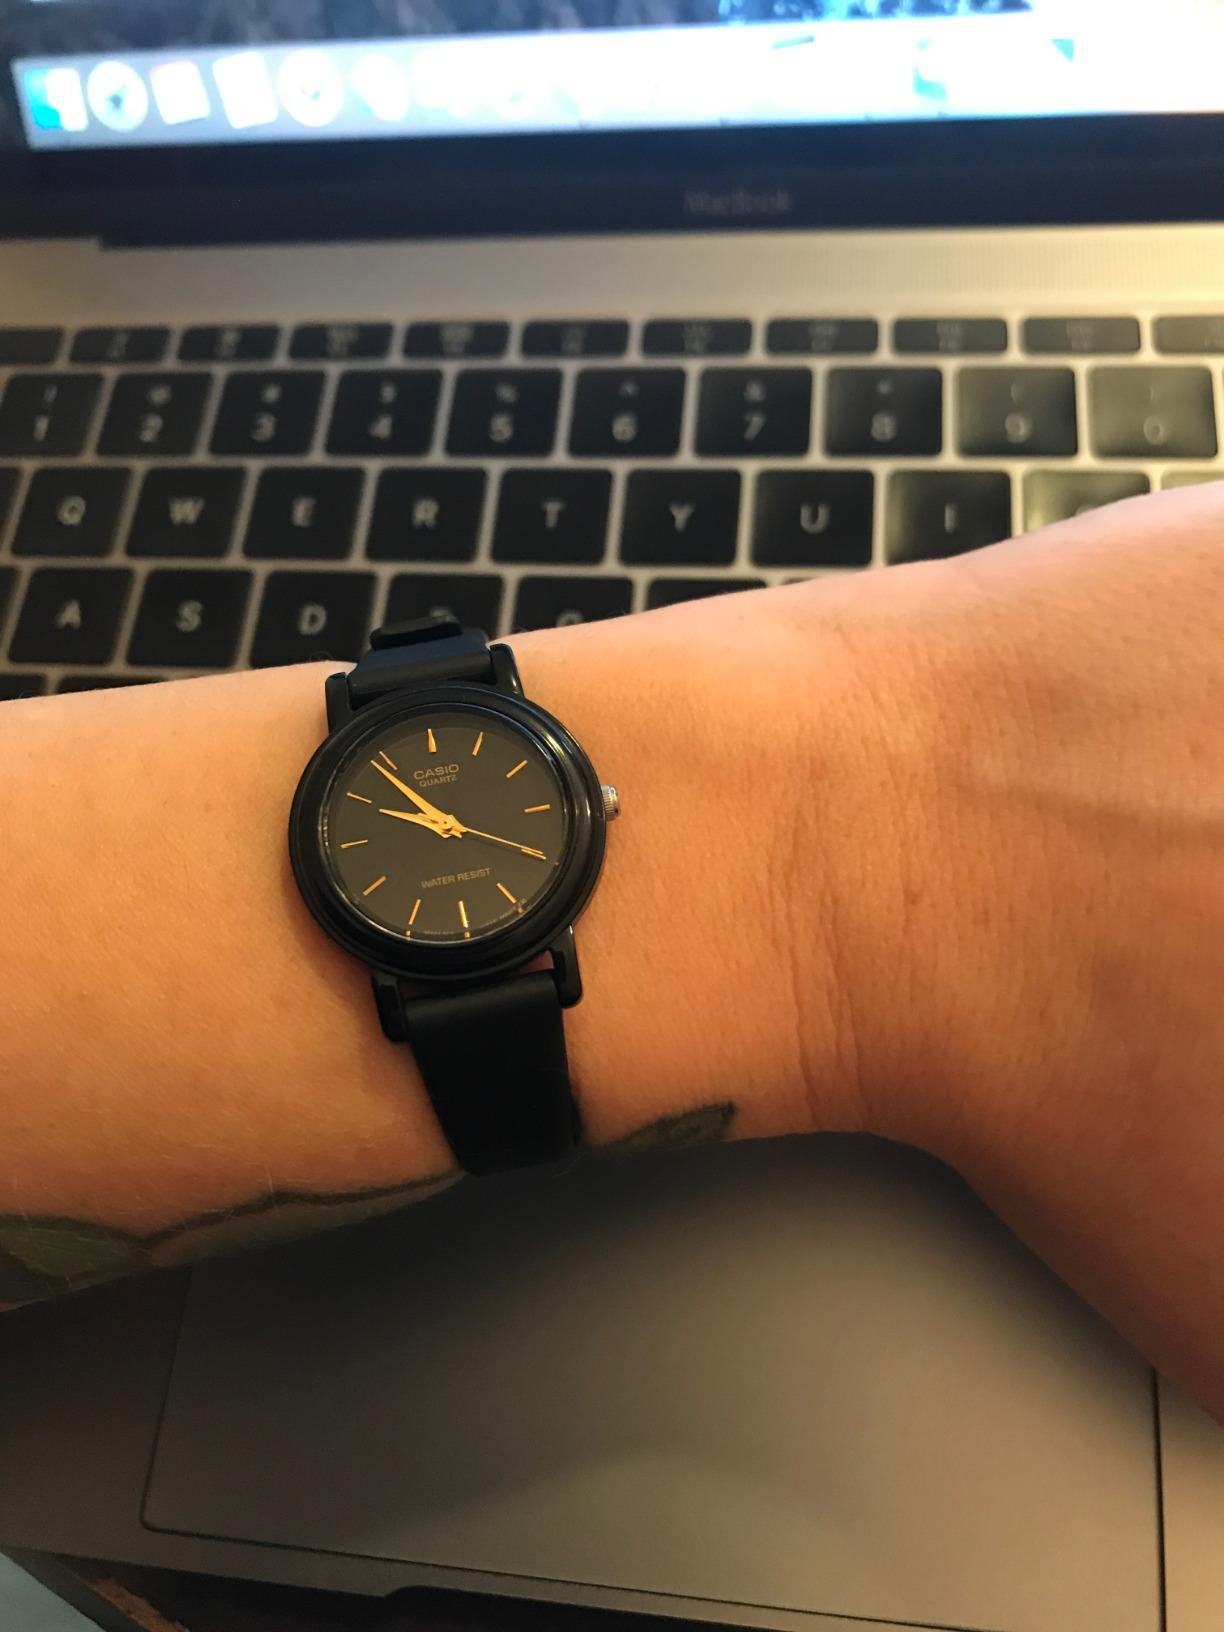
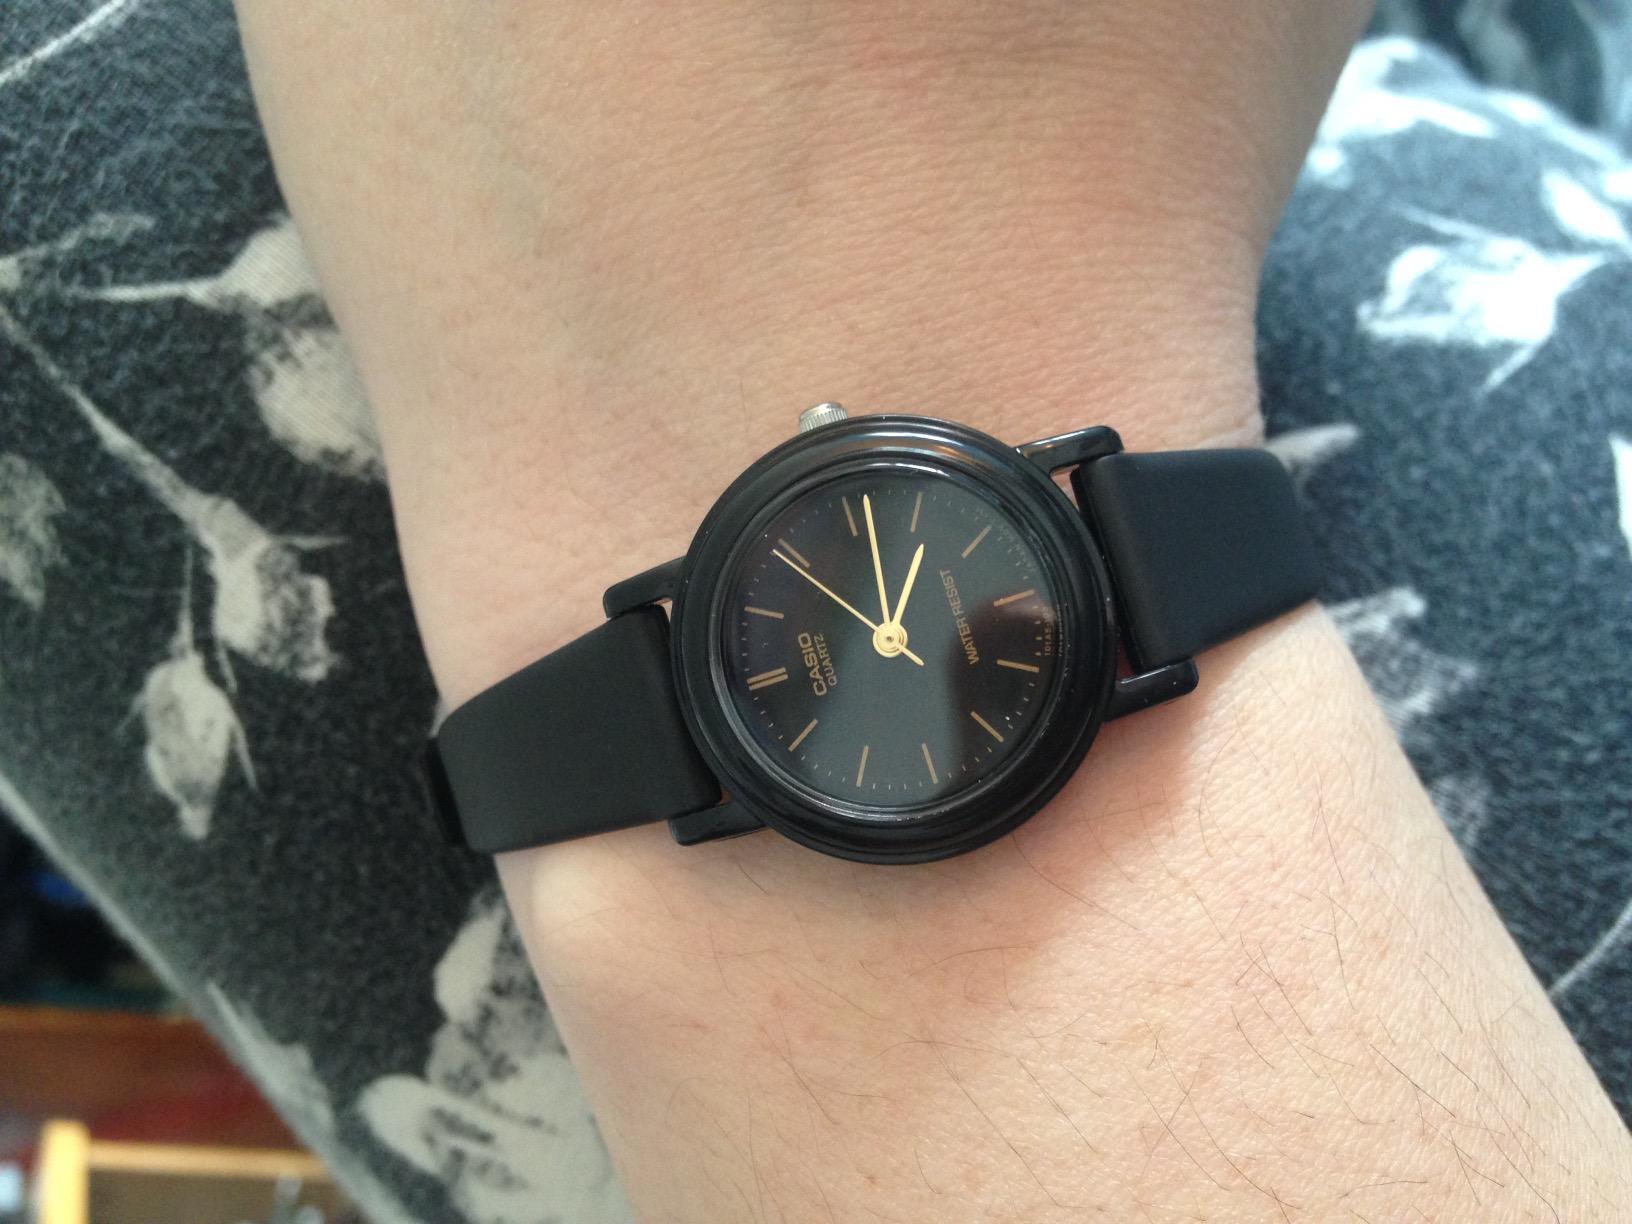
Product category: accessories_watch
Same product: yes